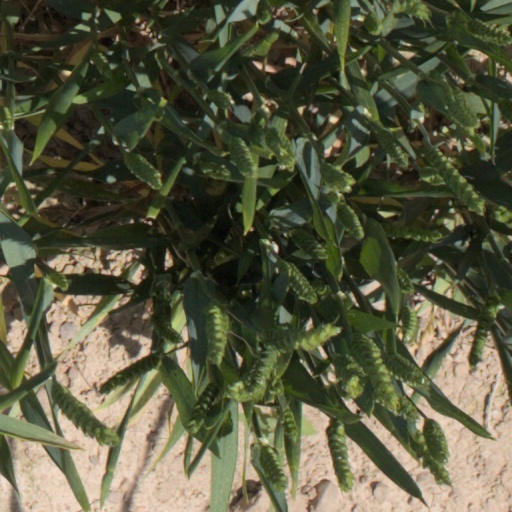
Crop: wheat